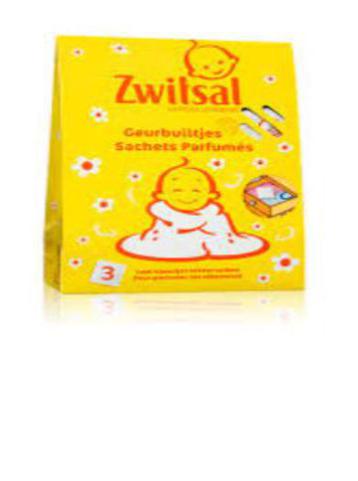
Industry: Necessities